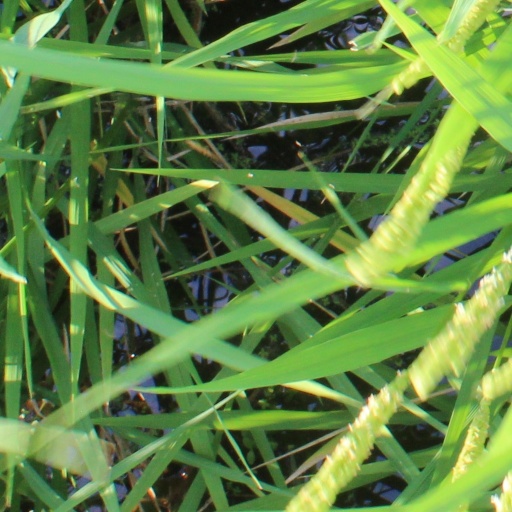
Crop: rice